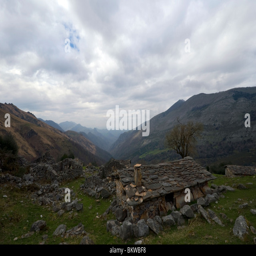
stone cabin in the mountain